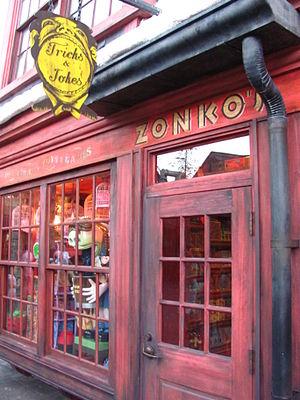
Pré-au-Lard est un petit village fictif imaginé par J. K. Rowling pour l'univers de la suite romanesque Harry Potter. Il est composé de petites chaumières et de magasins.